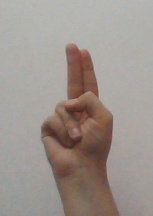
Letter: taa